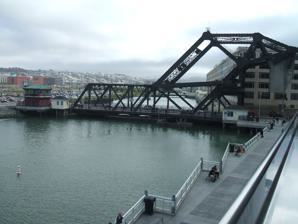
Building: Lefty O'Doul Bridge
Country: United States of America
Year built: 1933
Bridge in San Francisco For other uses, see Third Street Bridge . Lefty O'Doul Bridge The bridge as seen from Oracle Park Coordinates 37°46′36″N 122°23′24″W / 37.77667°N 122.39000°W / 37.77667; -122.39000 ( Lefty O'Doul Bridge ) Carries Cars, bicycles, pedestrians Crosses Mission Creek Locale San Francisco, California Named for Lefty O'Doul Characteristics Design Bascule bridge No. of lanes 5 History Designer Joseph Strauss Construction cost $640,000 Opened May 12, 1933 Statistics Toll None Location The Lefty O'Doul Bridge (originally the Third Street Bridge and China Basin Bridge ) is a bascule bridge connecting the China Basin and Mission Bay neighborhoods of San Francisco , carrying Third Street across the Mission Creek Channel. It is located directly adjacent to Oracle Park . History The bridge opened on May 12, 1933, at a ceremony attended by mayor Angelo Joseph Rossi , having been designed by Joseph Strauss , chief engineer of the Golden Gate Bridge . At the time, it carried pedestrians, automobiles, streetcars , and trains . The bridge was renamed in 1980 in honor of baseball player Lefty O'Doul . It was retrofitted in 1999, prior to the opening of the adjacent ballpark , originally named Pacific Bell Park . Concrete counterweights for lifting the bridge Usage The bridge carries five lanes of traffic. During normal conditions, the two easternmost lanes carry northbound traffic, the two westernmost lanes carry southbound traffic, and the center lane is reversible. Before, during, and after events at neighboring Oracle Park, the two easternmost lanes are closed to vehicles and used exclusively by pedestrians, while the remaining two easternmost lanes are reversible. In popular culture The bridge has been featured as a key location in three films: The third Dirty Harry film The Enforcer (1976), the James Bond movie A View to a Kill (1985) (where Bond drives a fire truck over the opened bridge), and San Andreas (2015). References